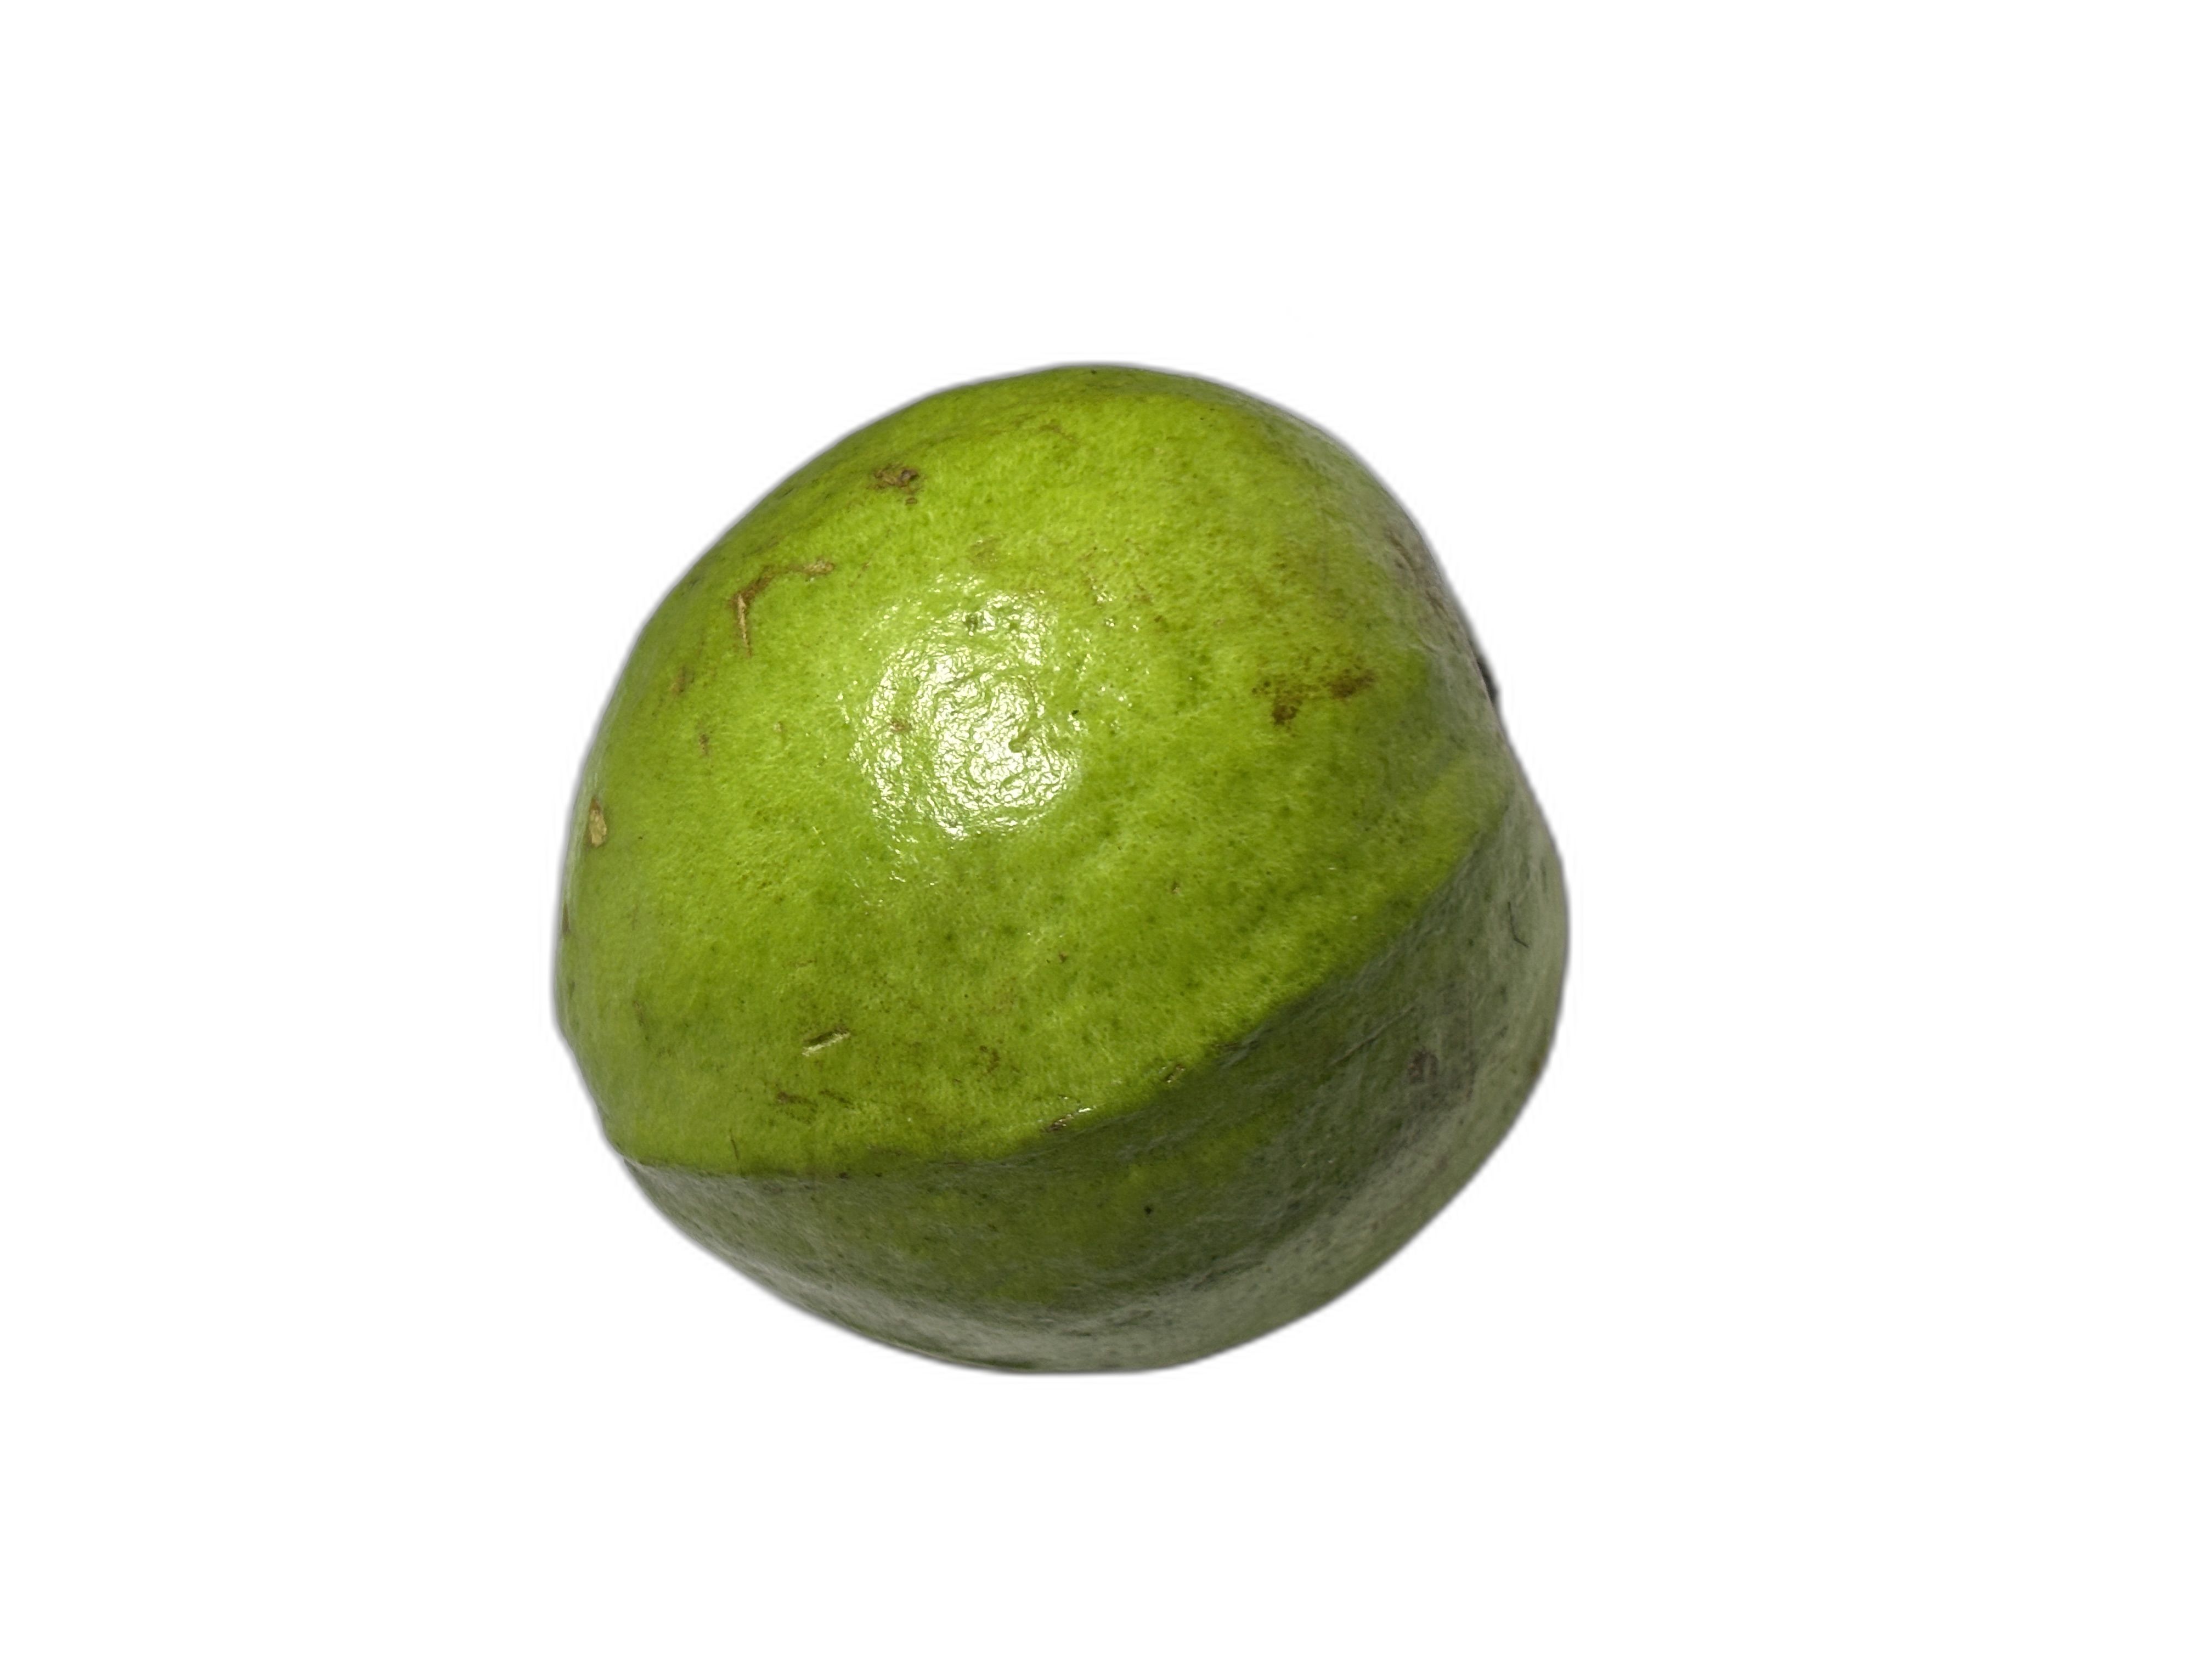
Plant part: fruit
Disease: Healthy